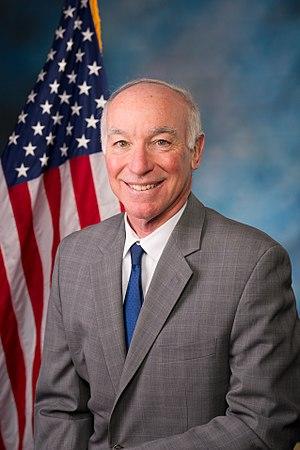
Joseph Darren Courtney, dit Joe Courtney, né le 6 avril 1953 à Hartford, est un homme politique américain, membre du Parti démocrate et représentant du Connecticut au Congrès des États-Unis depuis 2007.